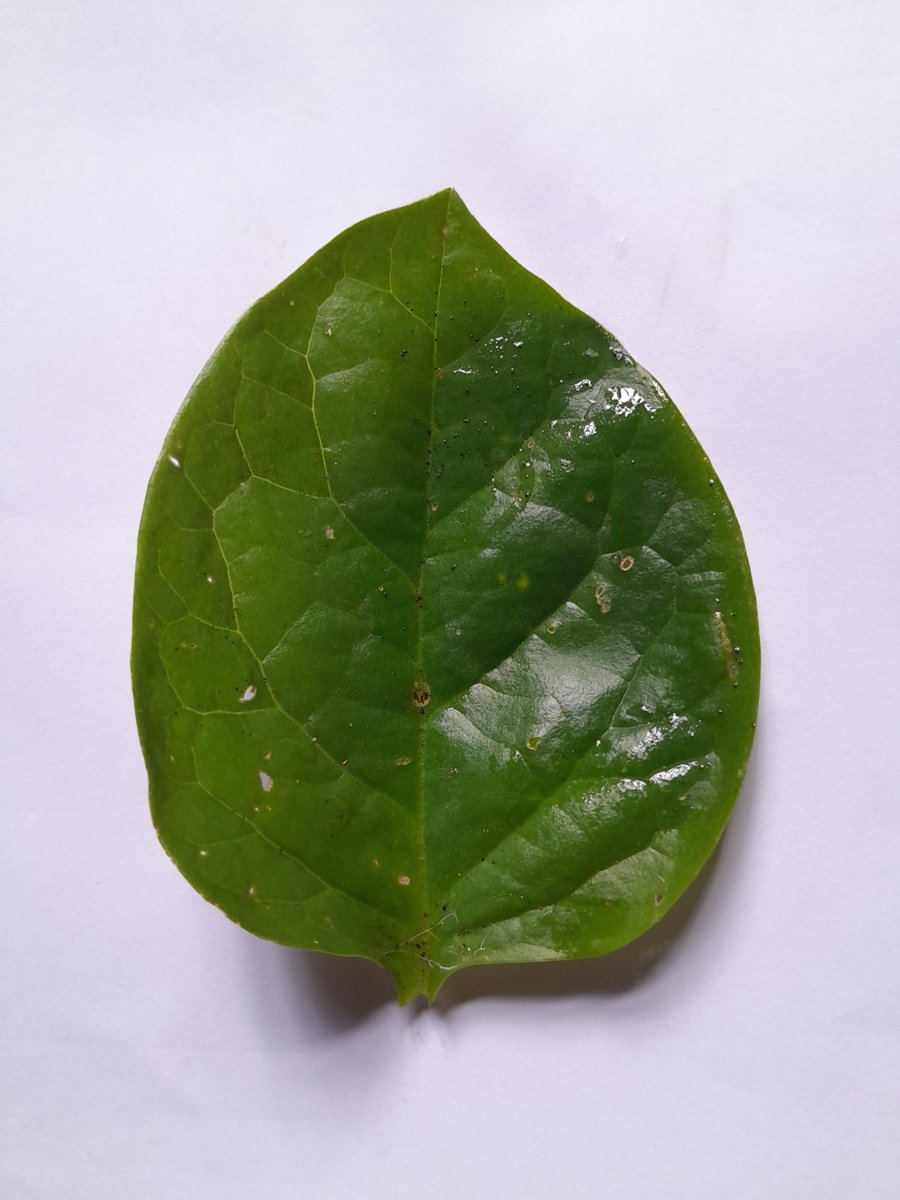
Label: Bacterial-Spot